Colin Dawkins

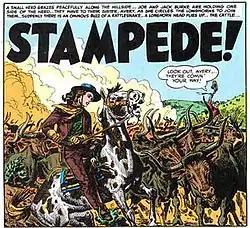
Colin Dawkins wrote "Stampede!", illustrated by John Severin, for "Two-Fisted Tales" #38 (1954).

Colin Campbell Dawkins (September 8, 1922 – November 27, 1986) was an American writer for advertising and comic books, notably for EC Comics. He was a vice-president of the J. Walter Thompson ad agency.